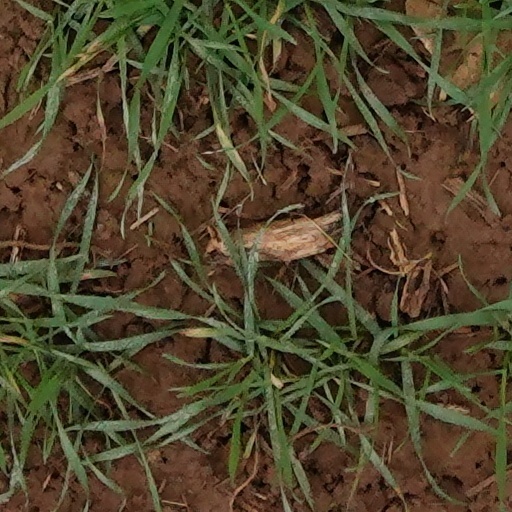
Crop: wheat